Gilles de Rais

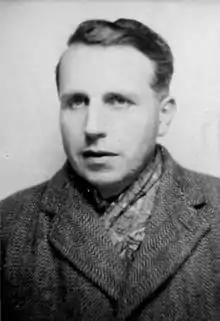
Georges Bataille

On 23 October 1440, the secular court heard the confessions of Poitou and Henriet and condemned them both to death, followed by Gilles de Rais’s death sentence on 25 October. The sentence of the ecclesiastical court imputes to him the murders of "one hundred and forty children, or more" while the sentence of the secular court did not give an exact number of victims, mentioning the murders of "several small children." Gilles de Rais was allowed to make a confession, and his request to be buried in the church of the monastery of Notre-Dame des Carmes in Nantes was granted.